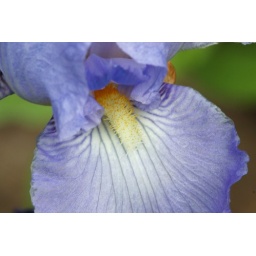
Sky blue Iris bloom, Flora and fauna in my garden today.